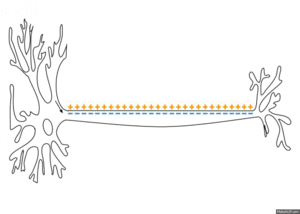
Le potentiel d'action, autrefois et encore parfois appelé influx nerveux, est un évènement court durant lequel le potentiel électrique d'une cellule augmente puis chute rapidement.
Le système nerveux est un système biologique animal responsable de la coordination des actions avec l'environnement extérieur et de la communication rapide entre les différentes parties du corps. Les êtres vivants dotés d'un système nerveux sont nommés eumétazoaires.
L'axone, ou fibre nerveuse, est le prolongement du neurone qui conduit le signal électrique du corps cellulaire vers les zones synaptiques. Le long de l'axone, ce signal est constitué de potentiels d'action. Les autres prolongements du neurone sont les dendrites qui conduisent le signal des synapses au corps cellulaire. Les neurones ont le plus souvent un seul axone et plusieurs dendrites. Néanmoins, la terminaison de l'axone est très ramifiée — on parle d'arborisation terminale — ce qui lui permet de contacter plusieurs autres neurones avec la même information.